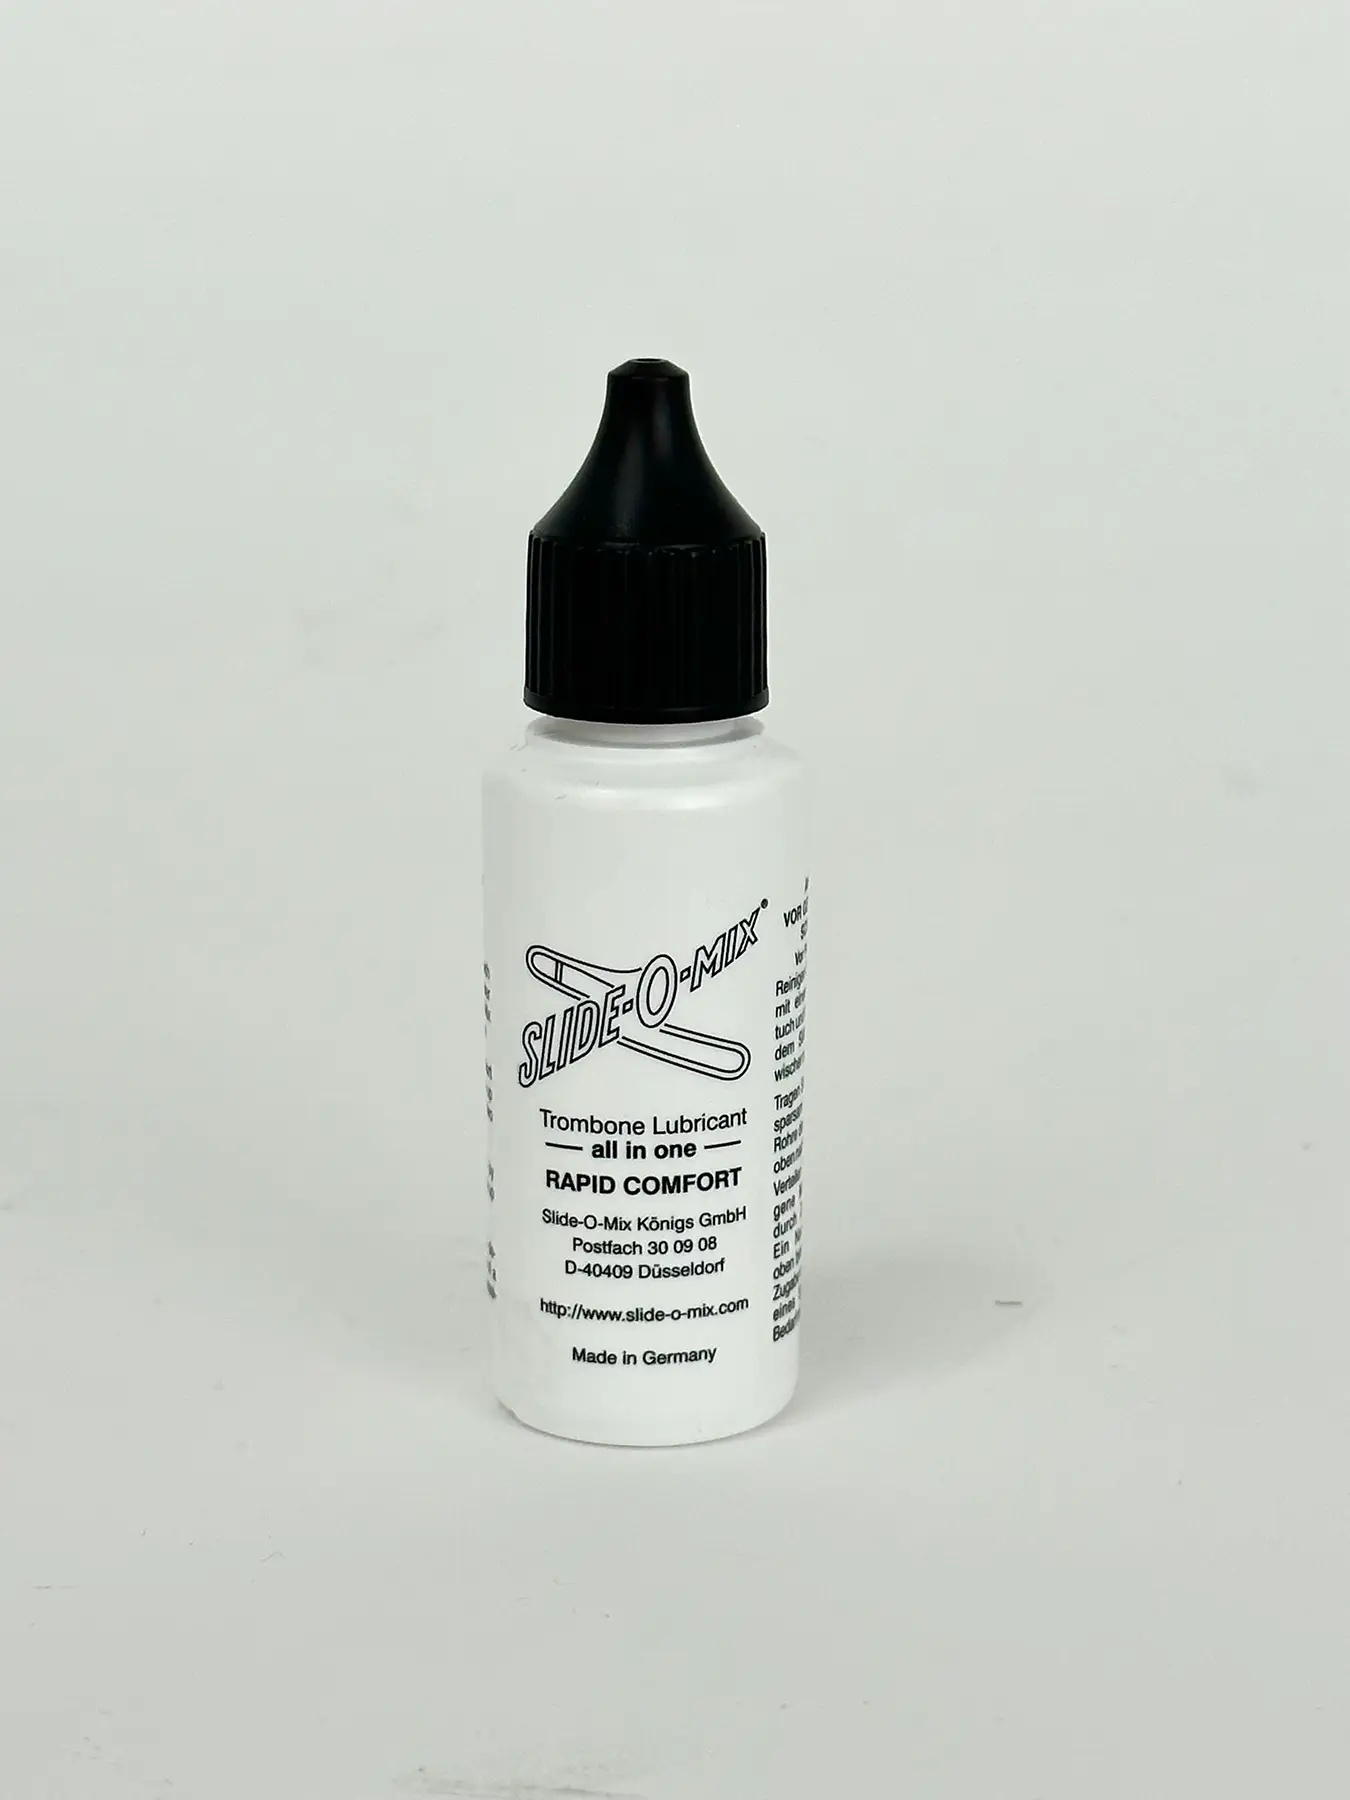
Rapid Posaunenzugöl
Brand: Slide-O-Mix
Category: Arts & Entertainment > Hobbies & Creative Arts > Musical Instrument & Orchestra Accessories > Woodwind Instrument Accessories > Oboe & English Horn Accessories > Oboe Care & Cleaning